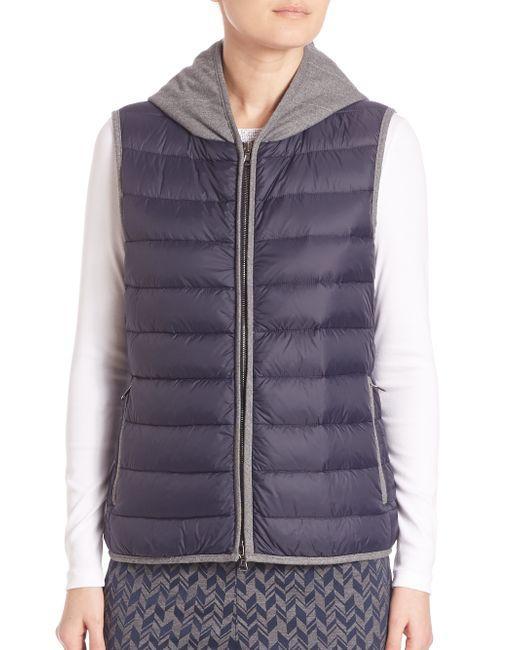
Slim Fit Winterbekleidung graue Jacke